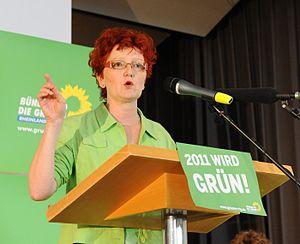
Les élections régionales de 2001 en Rhénanie-Palatinat se tiennent le 25 mars 2001, afin d'élire les 101 députés de la 14ᵉ législature du Landtag, pour un mandat de cinq ans.
Les élections régionales de 1996 en Rhénanie-Palatinat se tiennent le 24 mars 1996, afin d'élire les 101 députés de la 13ᵉ législature du Landtag, pour un mandat de cinq ans.